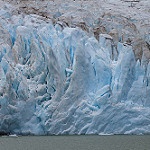
Label: glacier